Liu Youju

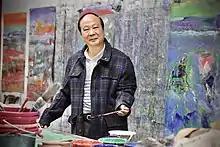

Liu Youju (born in 1955, Jiexi, Guangdong, China) is a contemporary Chinese art critic, calligrapher, avant-garde artist, and practitioner of "illusionist painting".